United Nations Security Council Resolution 811

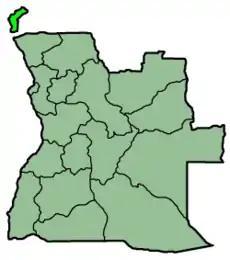
Cabinda Province in Angola

United Nations Security Council resolution 811, adopted unanimously on 12 March 1993, after reaffirming resolutions 696 (1991), 747 (1992), 785 (1992), 793 (1992) and 804 (1993), the Council expressed its concern at recent fighting and condemned the violations of the "Acordos de Paz" peace agreement in Angola by UNITA, including its rejection of election results and negotiations in addition to its resumption of hostilities.